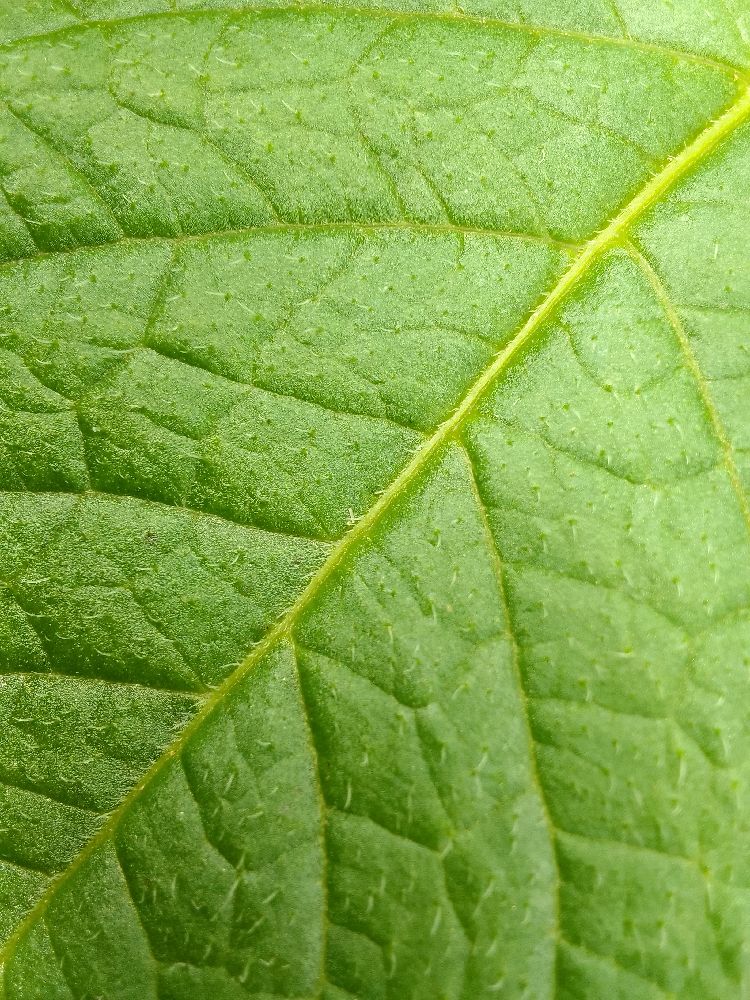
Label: Healthy